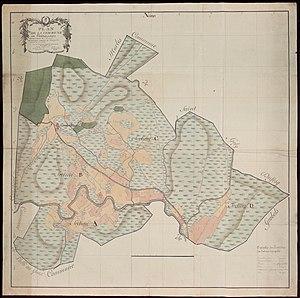
Combaillaux. - Plan de masse par culture.
Combaillaux est une commune française située dans le département de l'Hérault en région Occitanie.